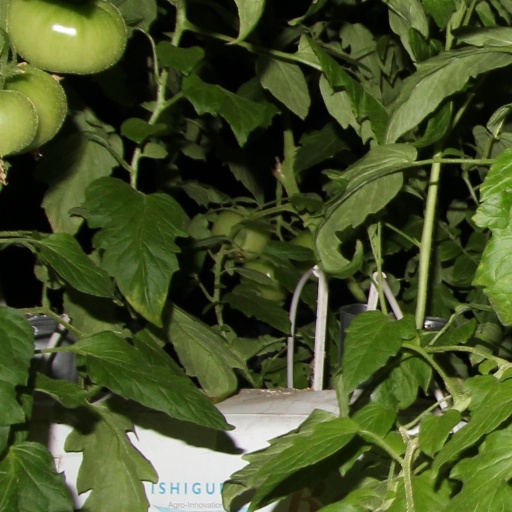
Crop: tomato